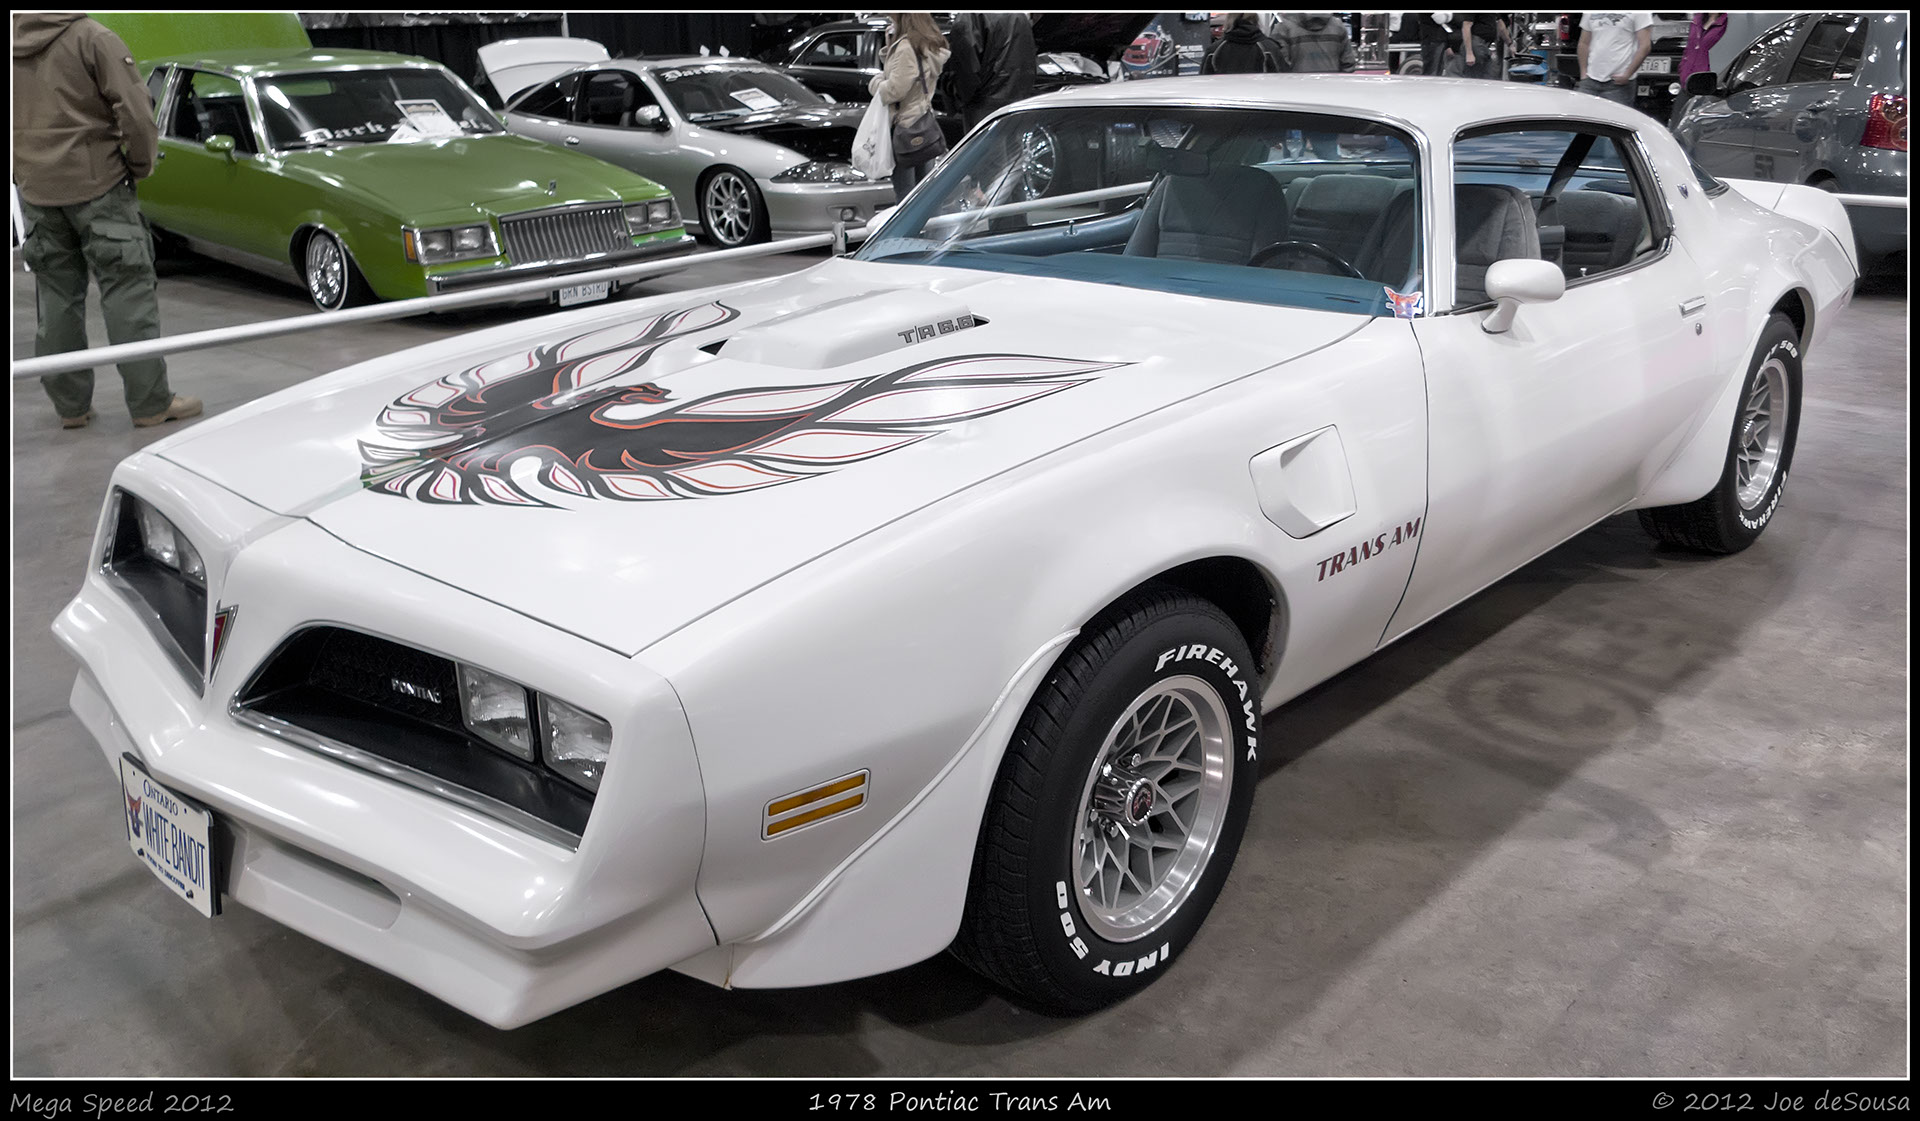
white, car, wheel, vehicle, color, show, speed, sports car, muscle car, 2012, am, mississauga, convertible, custom, mega, nik, efex, pro, viveza, pontiac, 1978, trans, bandit, land vehicle, automotive exterior, automotive design, pontiac firebird